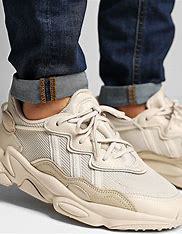
Brand: adidas
Model: originals Adidas Originals Ozweego